Geographers' A–Z Street Atlas

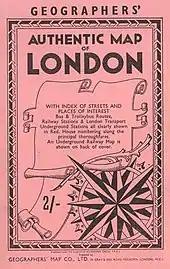
The cover of the "Authentic Map of London" of 1957

Until relatively recently, maps produced by the Geographers' (A–Z) Map Company did not include a publication date. It is possible to determine a date range for publication due to the following: